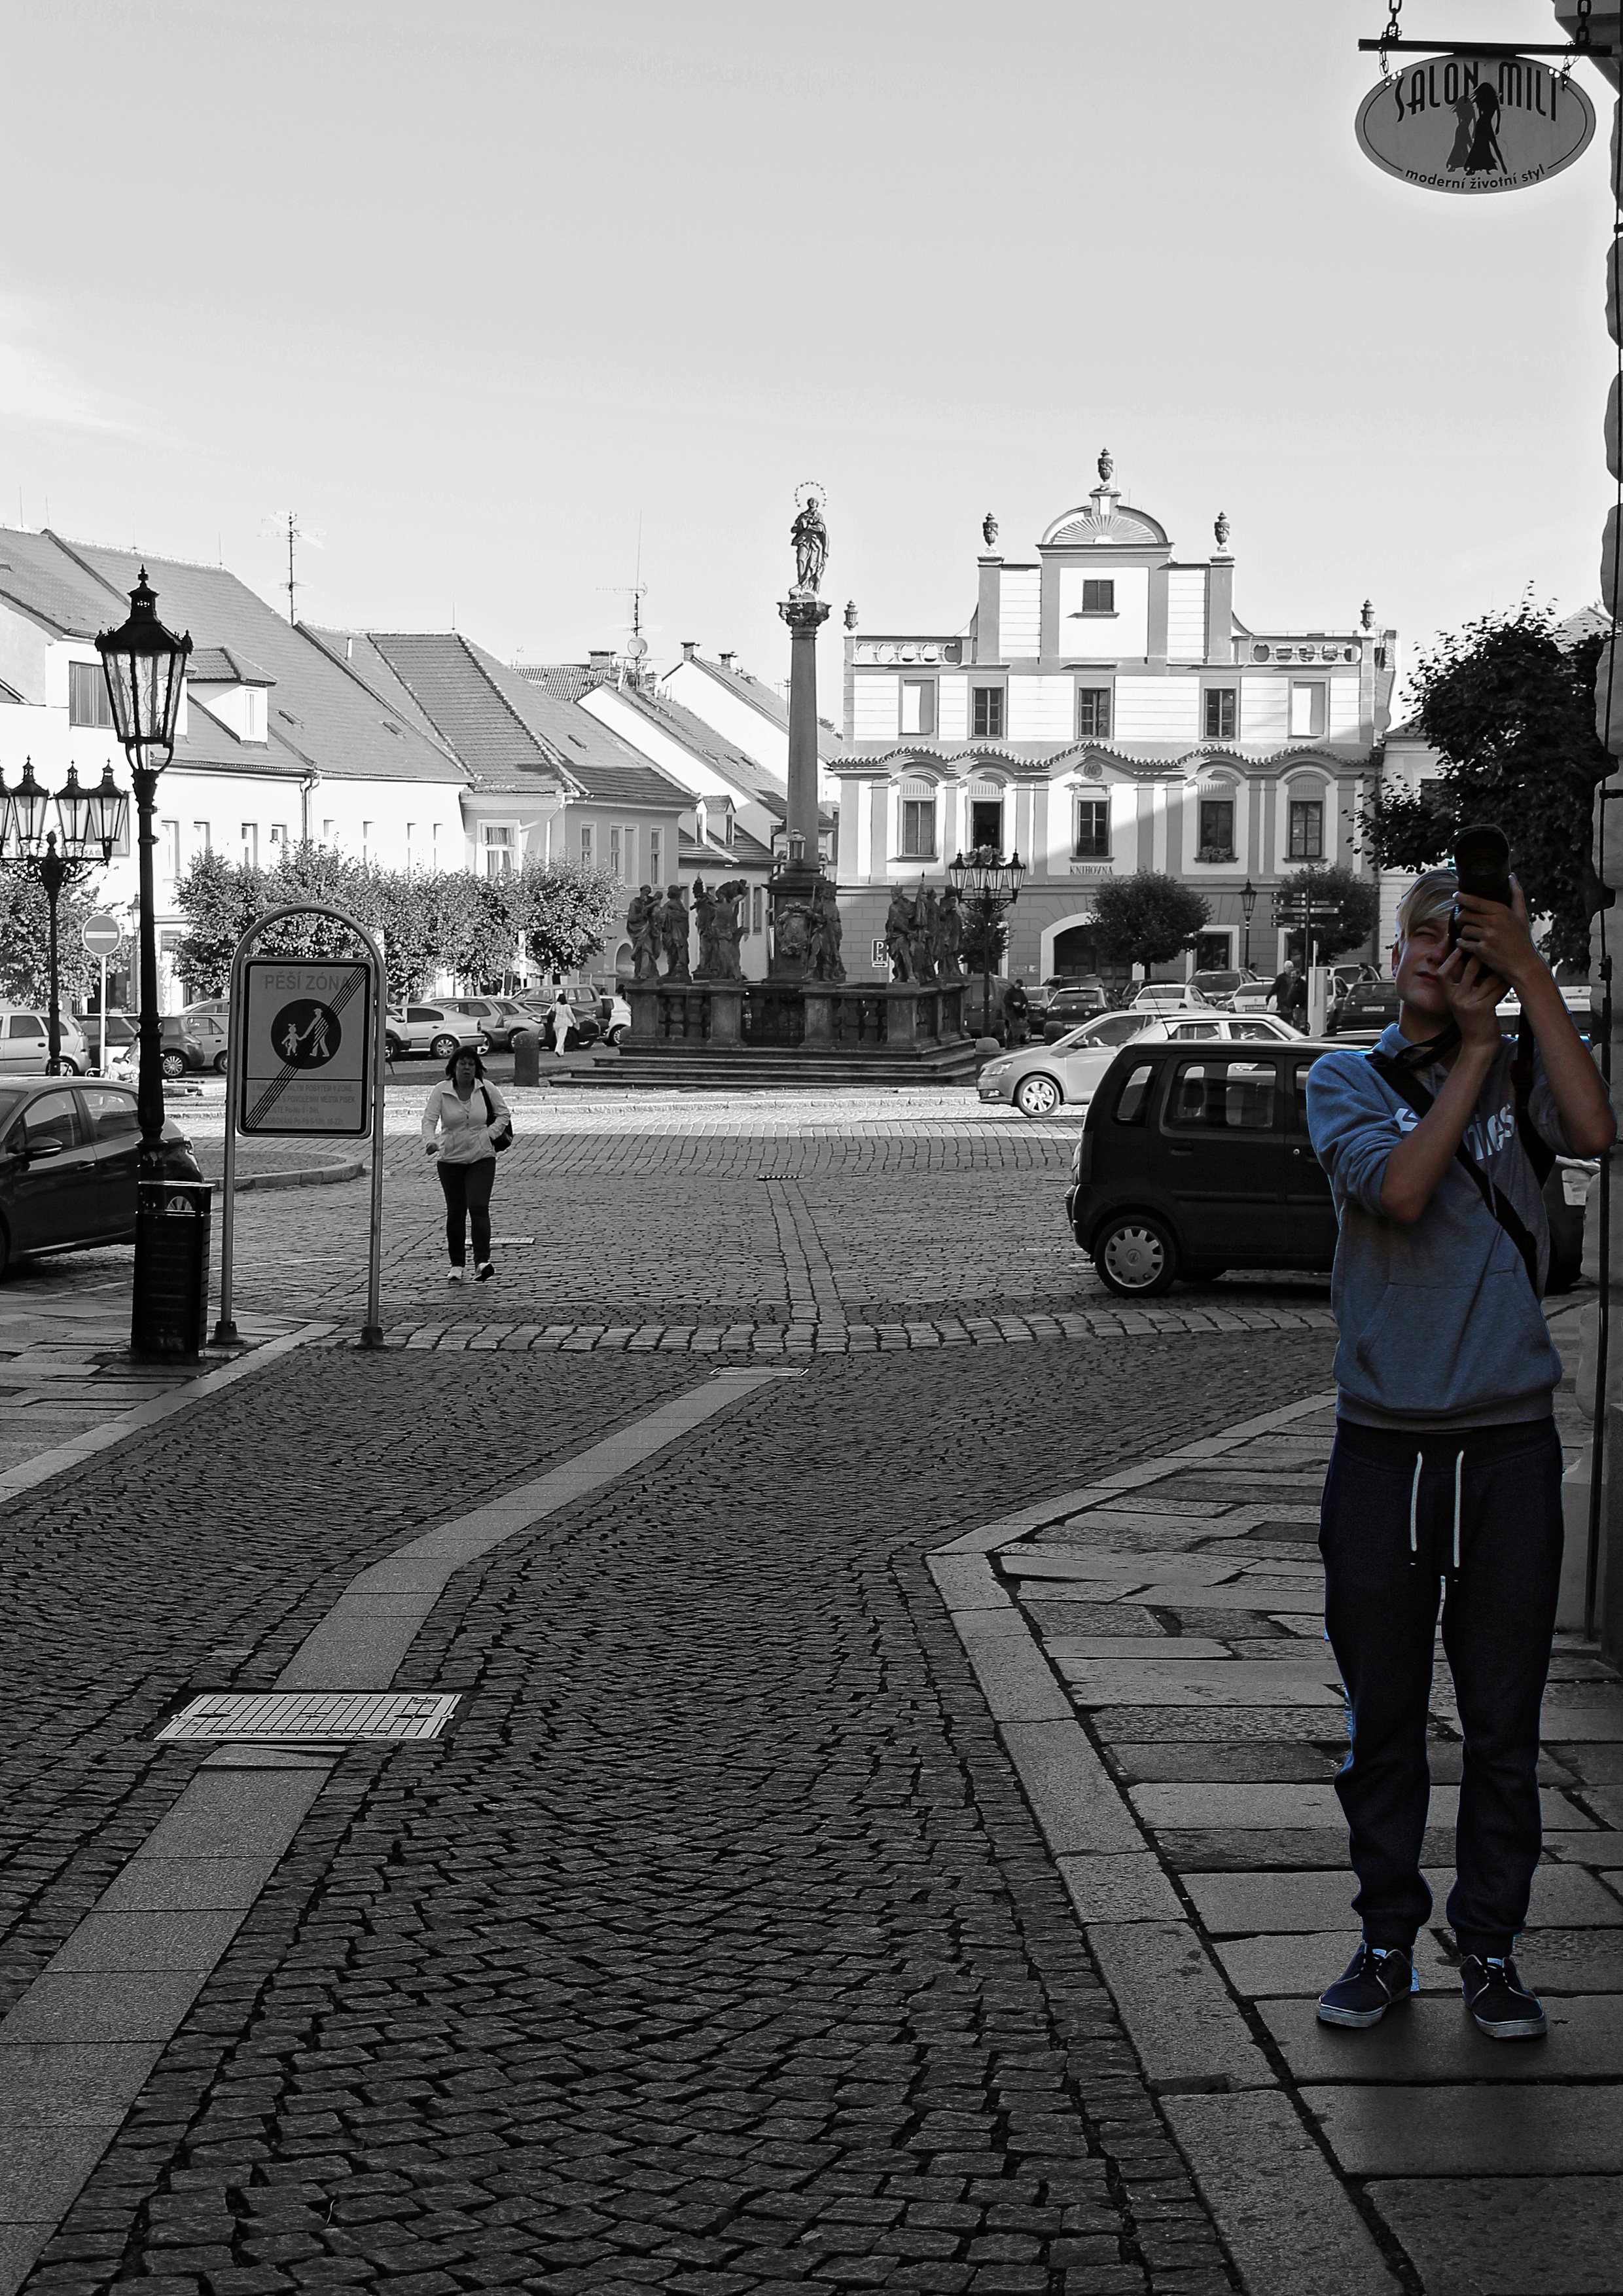
sand, pedestrian, black and white, boardwalk, road, street, photography, boy, city, walkway, black, monochrome, lane, infrastructure, photograph, zebra crossing, pedestrian crossing, monochrome photography, nonbuilding structure